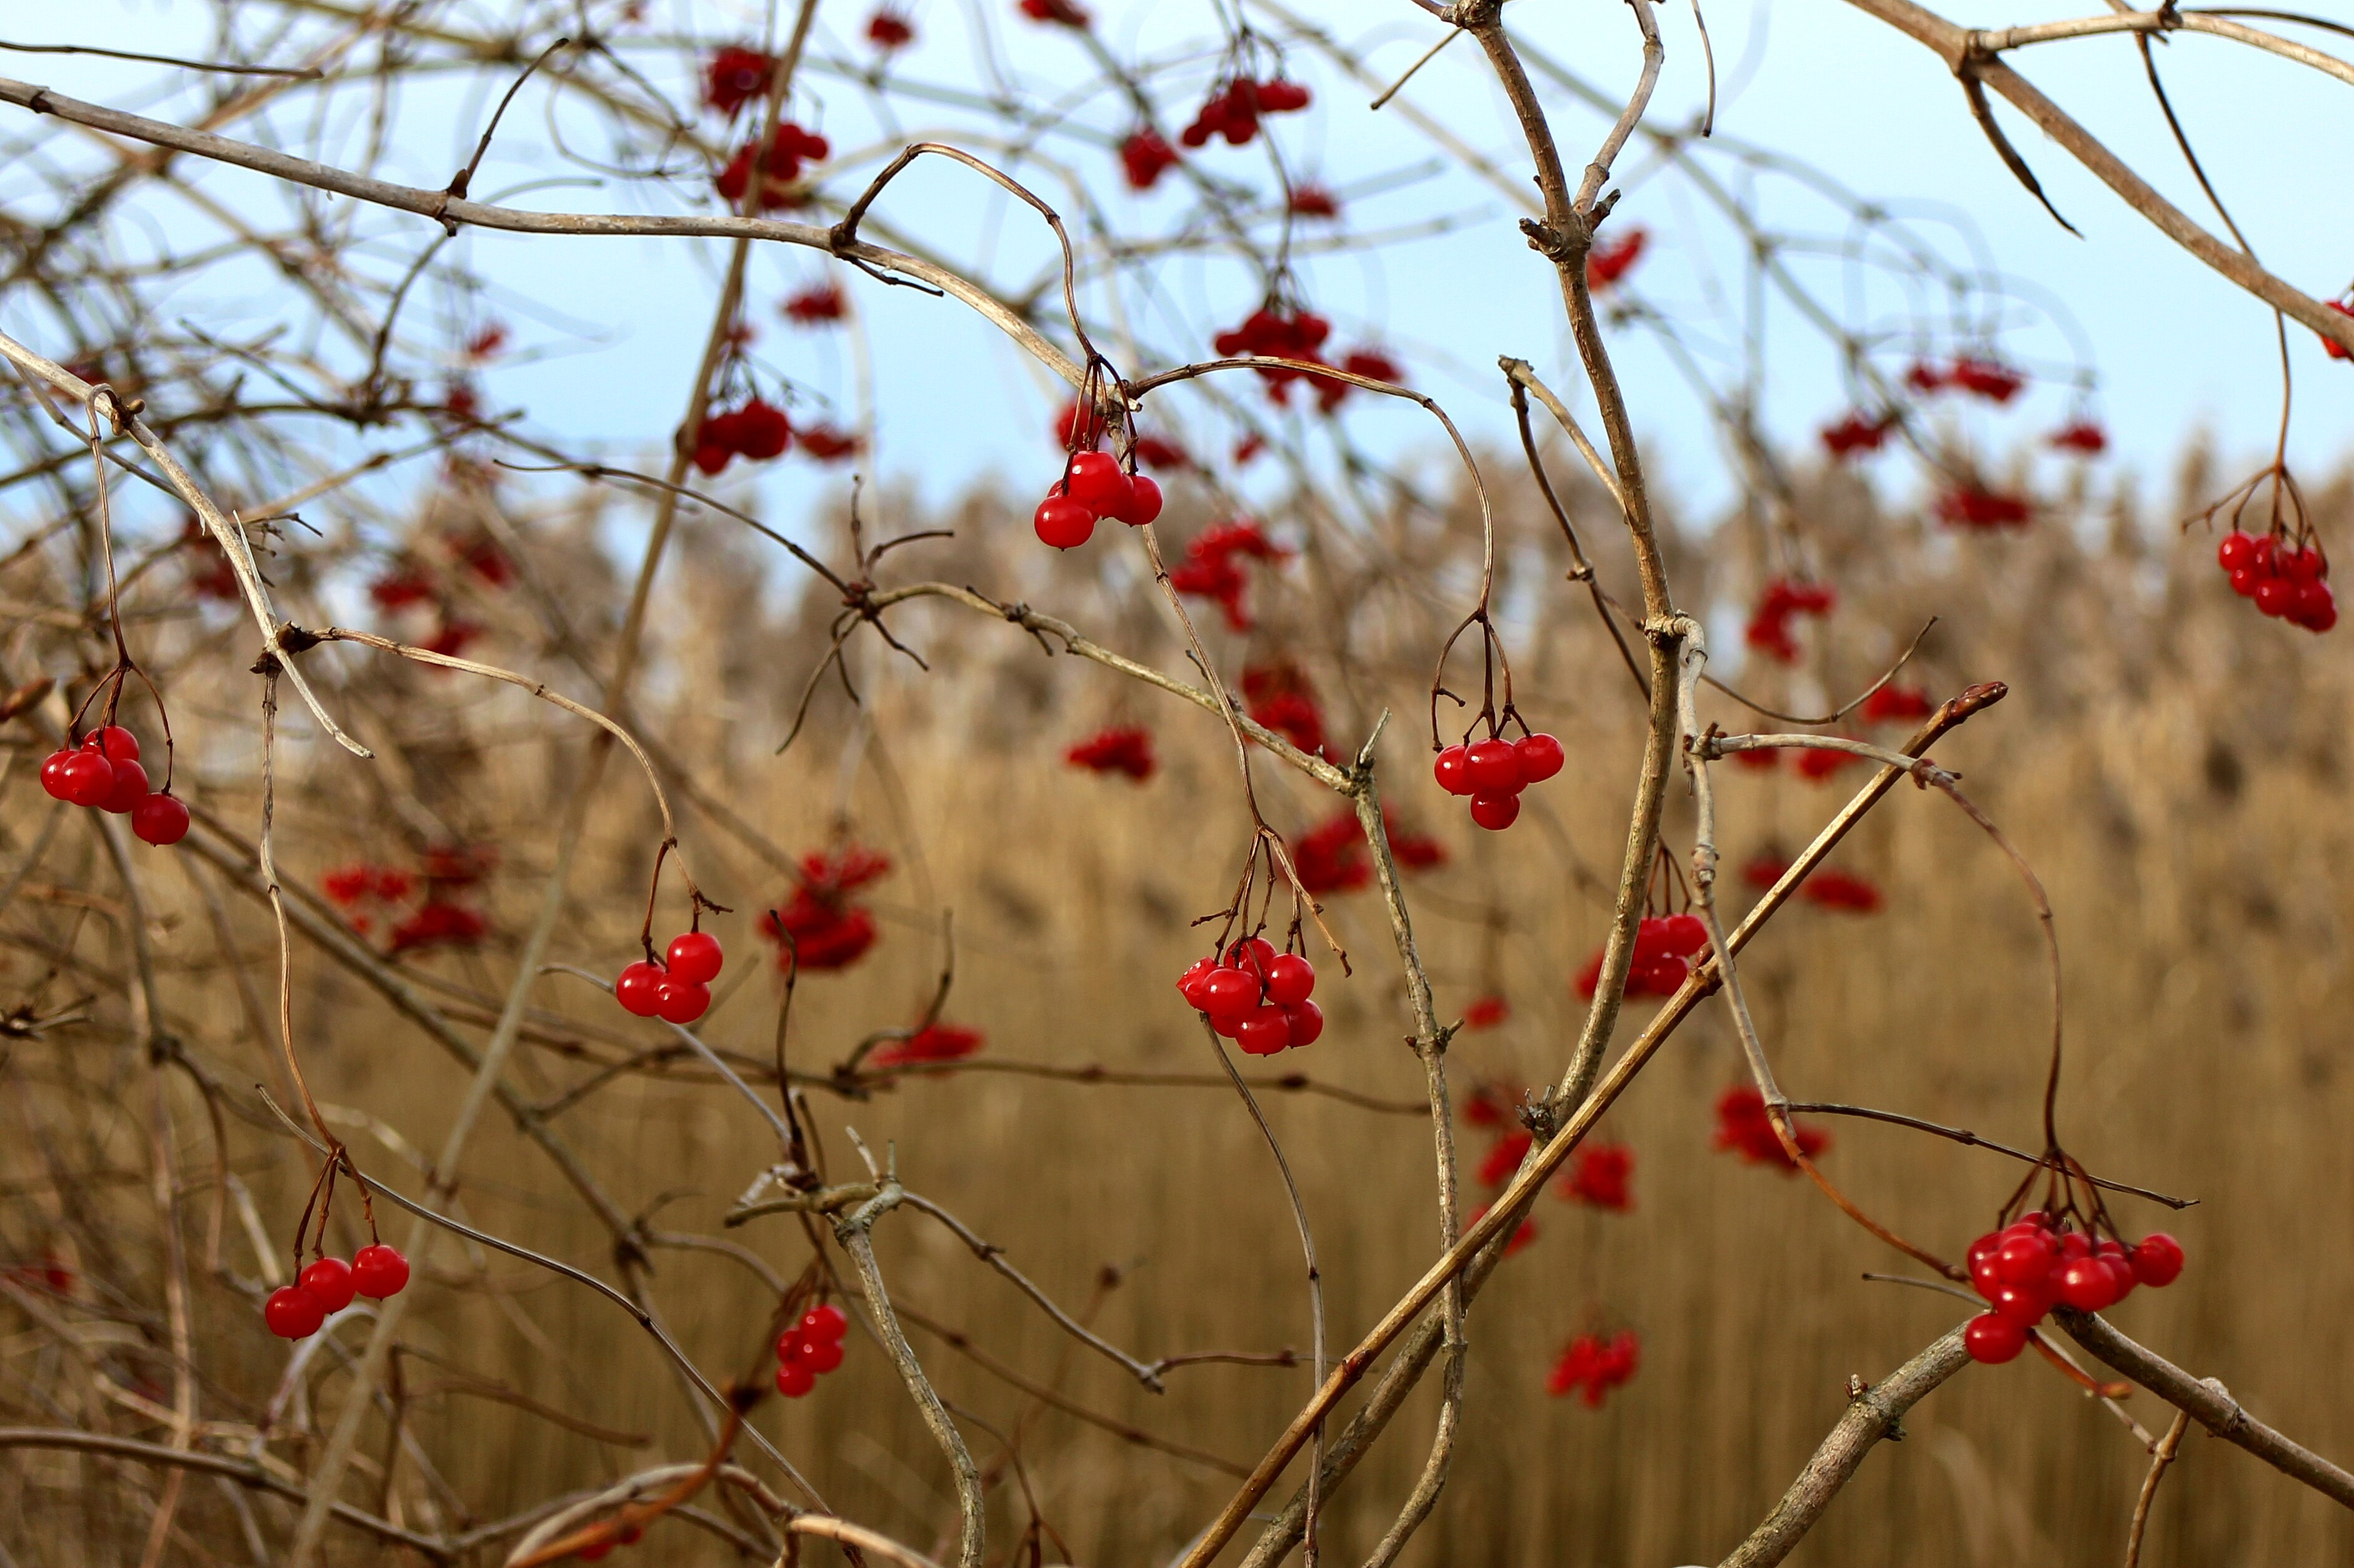
tree, nature, branch, blossom, bird, plant, fruit, berry, leaf, flower, bush, food, spring, red, produce, autumn, botany, flora, season, cherry blossom, twig, bird seed, red berry, berries, fruits, grove, berry red, depend, flowering plant, fruit jewelry